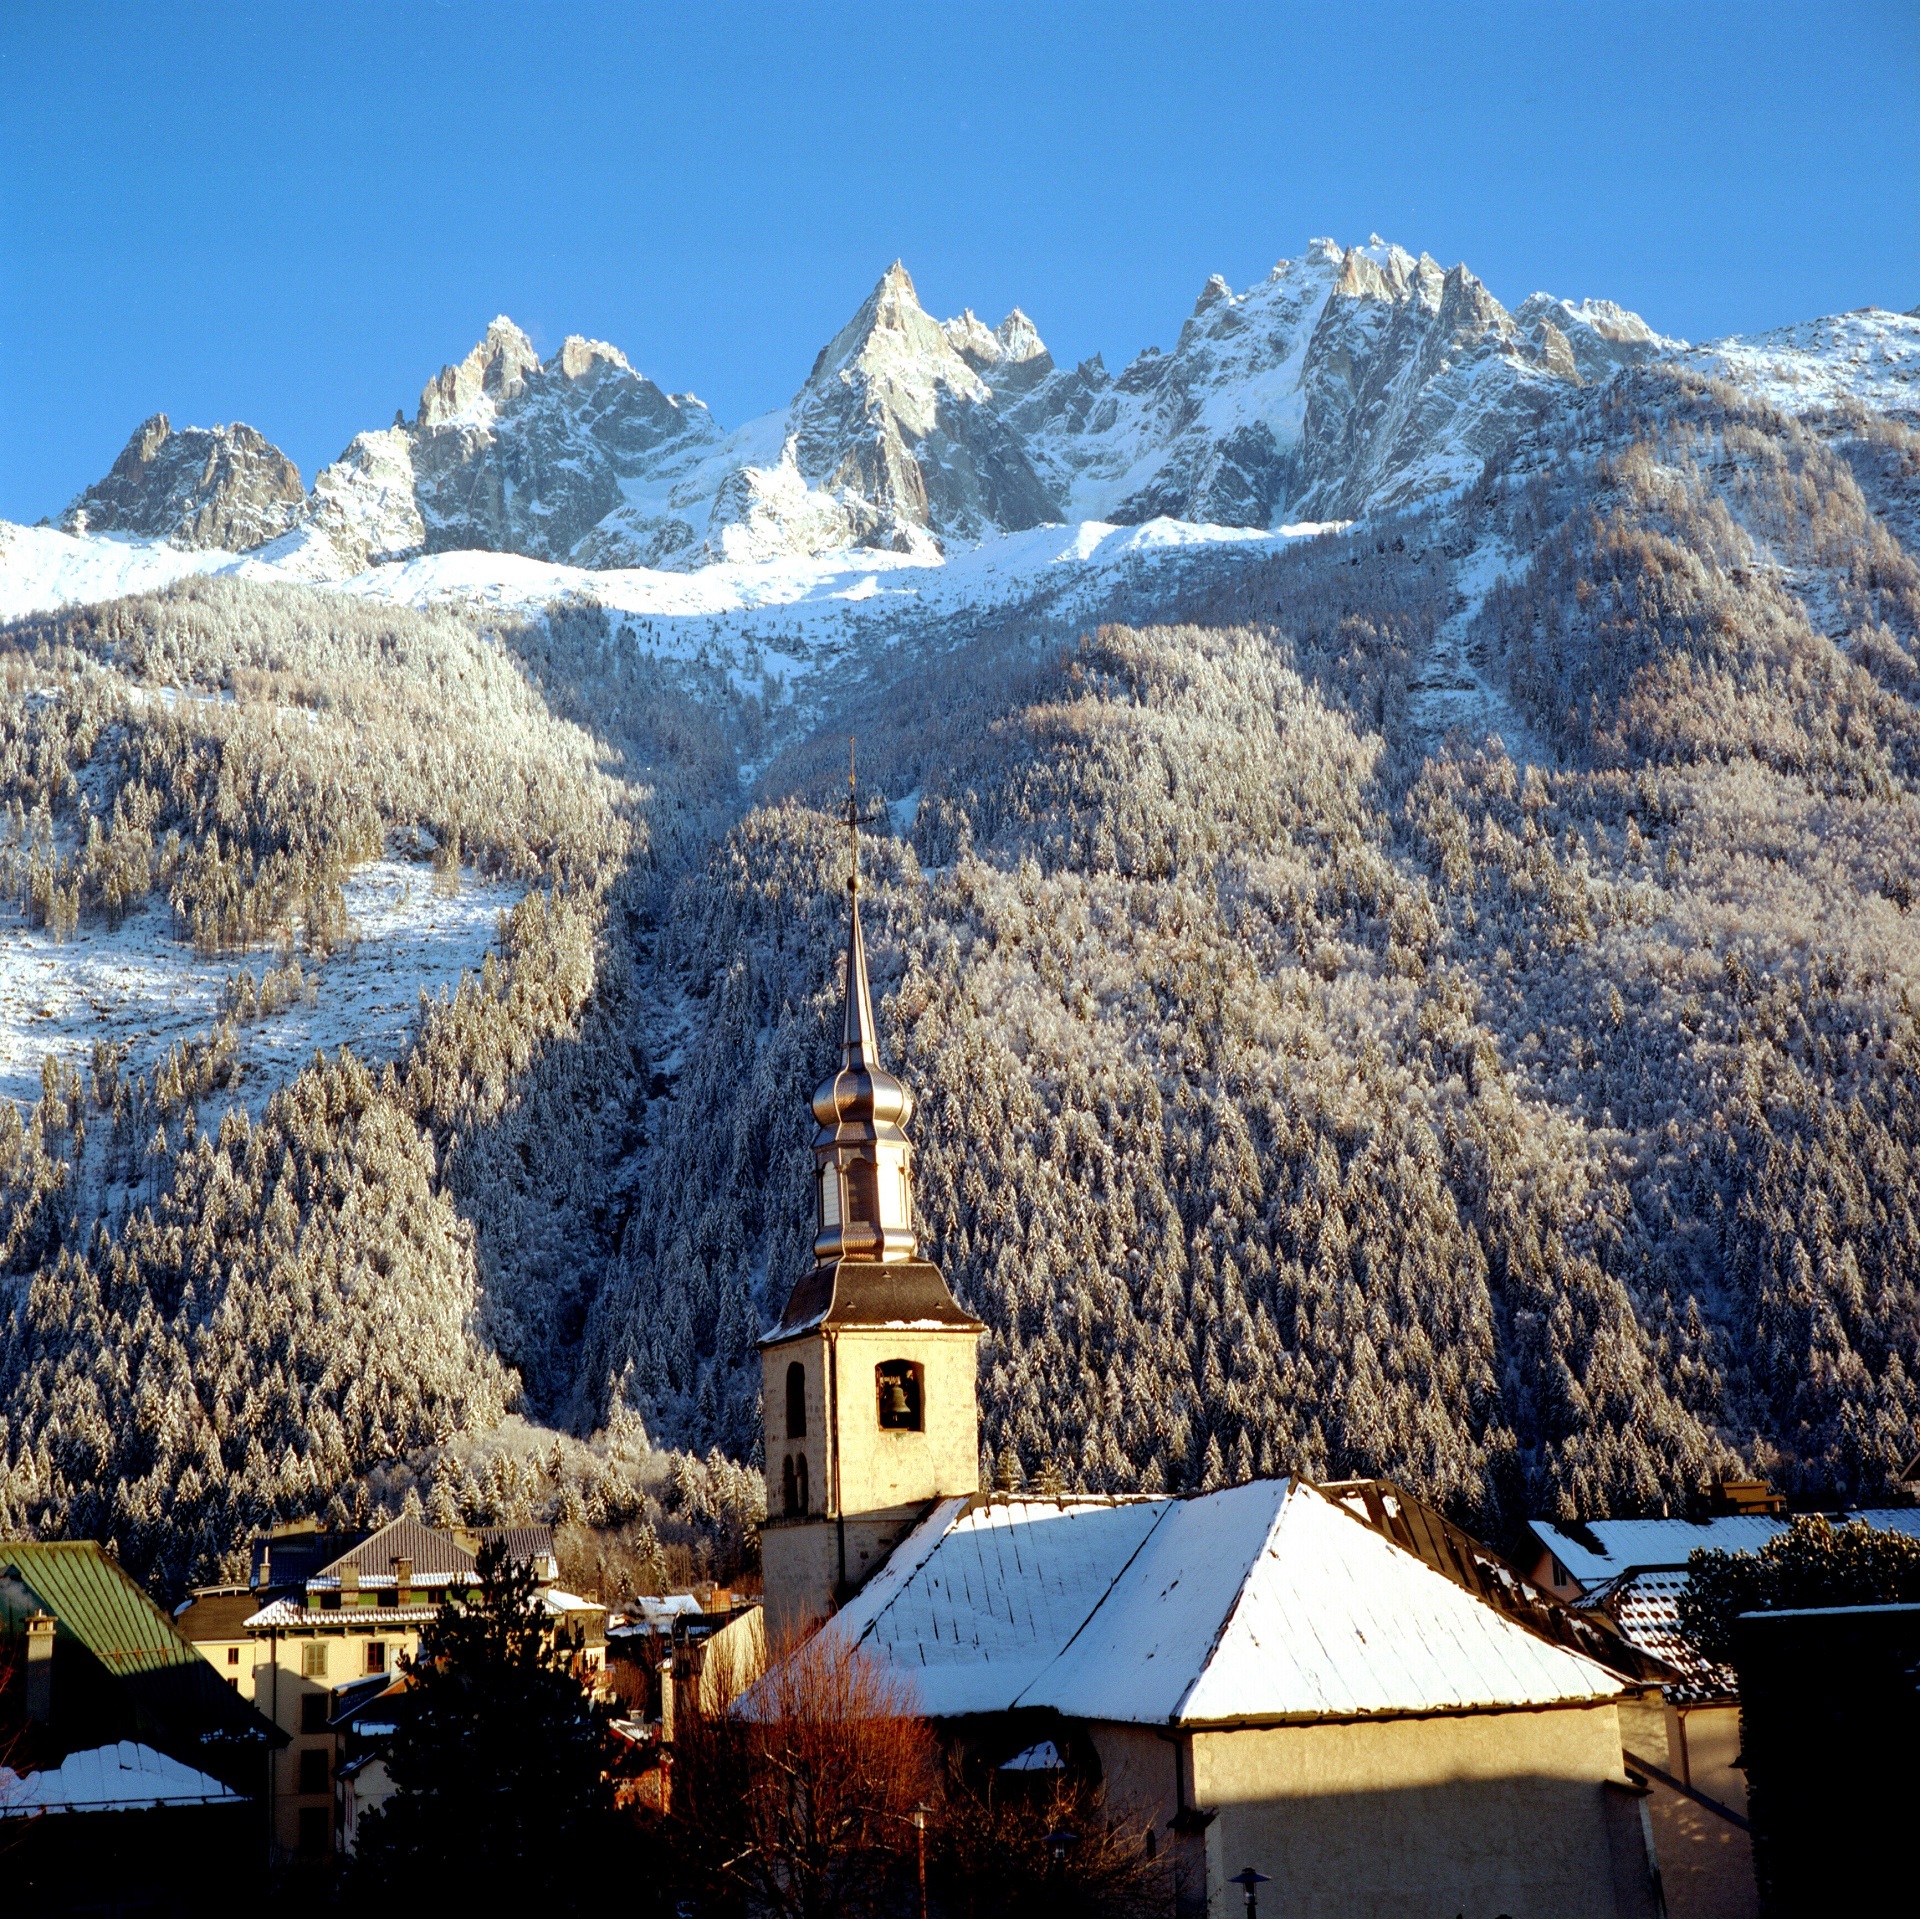
tree, mountain, snow, cold, winter, mountain range, vacation, recreation, village, france, slope, weather, holiday, alpine, historic, skiing, season, chamonix, fun, buildings, resort, tourists, alps, ski, chamonix mont blanc, architecture trees, mountainous landforms